Comeback Kid (band)

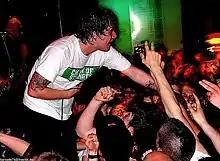
The band live in Münster in 2006

The band was formed in March 2001, by Andrew Neufeld and Jeremy Hiebert who were both members of the band Figure Four, joined by their friends Scott Wade and Kyle Profeta, originally intended only to be a side project. The band's name, originally The Comeback Kid, comes from a headline in a newspaper about hockey player Mario Lemieux coming back to the National Hockey League. The band released a six-song demo in January 2002 and in August 2002 was signed to Facedown Records.